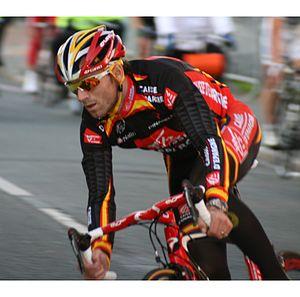
Alejandro Valverde, à la Roue des As 2008 à Marquette-lez-Lille (France)
Igor Astarloa, né le 29 mars 1976 à Ermua dans la Communauté autonome du Pays basque, est un coureur cycliste espagnol, professionnel de 2000 à 2009. Spécialiste des classiques, son palmarès comporte notamment un titre de champion du monde sur route ainsi qu'une victoire sur la Flèche wallonne obtenus tous deux en 2003.